History of Kuwait

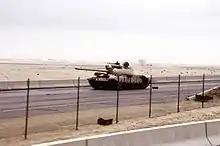
Iraqi Type 69 tank on the road into Kuwait City during the Gulf War

The invasion of Kuwait and annexation by Iraq took place on 2 August 1990. The initial casus belli was claimed to be support for a Kuwaiti rebellion against the Al Sabah family.